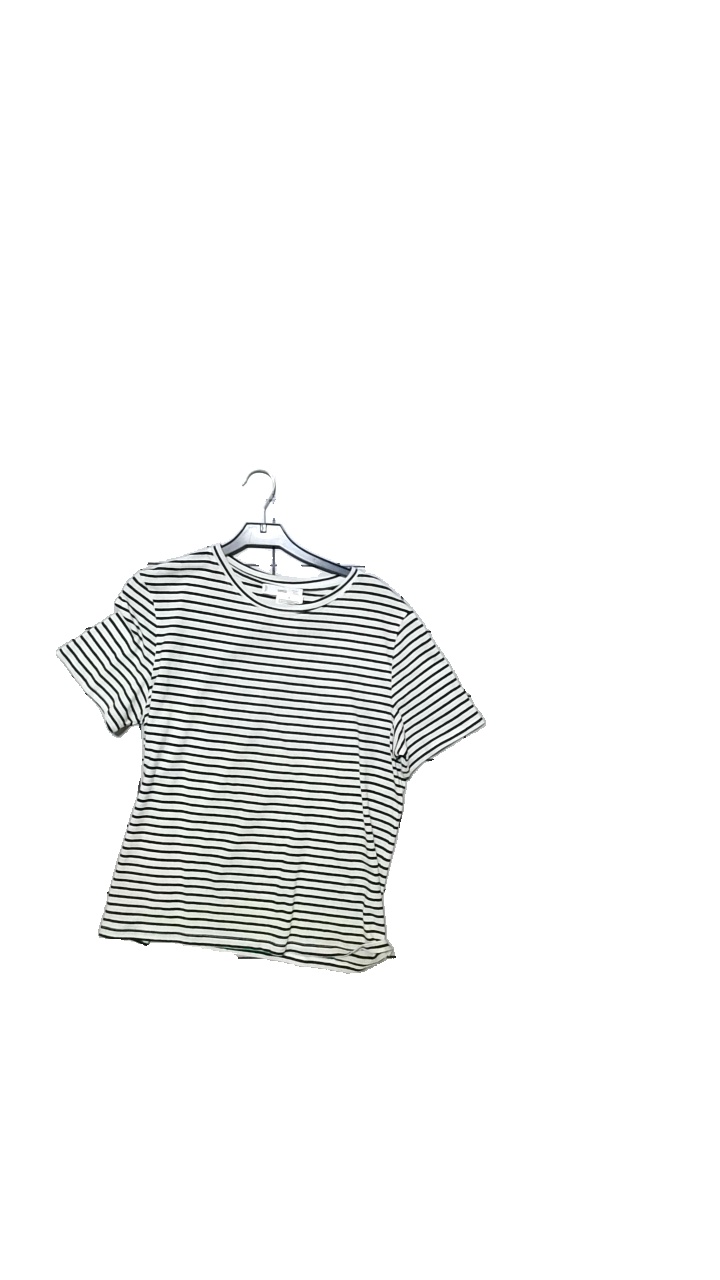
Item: T-shirt (Ladies)
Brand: Mango
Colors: White, Black
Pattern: Striped
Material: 95% cotton, 5% elastane
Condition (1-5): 4
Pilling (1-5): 4
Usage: Reuse
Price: <50